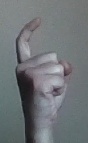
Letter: ra